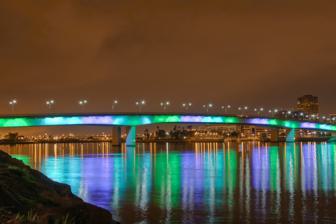
Building: Queensway Twin Bridges
Country: United States of America
Year built: 1970
Bridge in Long Beach, California Queensway Twin Bridges Queensway Twin Bridges, lit at night Coordinates 33°45′36″N 118°11′57″W / 33.759985°N 118.199294°W / 33.759985; -118.199294 Carries Queens Way Crosses Los Angeles River / Queensway Bay Locale Long Beach, California NBI 53C-0551 L/R Characteristics Design Orthotropic deck steel box girder Material Steel Total length 1,200 ft (370 m) each (5,400 ft (1,600 m) each, including approaches) Width 46 ft (14 m) each Longest span 500 ft (150 m) each No. of spans 3 each Piers in water 4 total (2 per bridge) Clearance below 45 ft (14 m) No. of lanes 6 (3 on each bridge) History Designer Martin A. Nishkian Construction end June 1970 Construction cost 1966: US$15,500,000 (equivalent to $145,557,000 in 2023) Opened October 5, 1970 Location The Queensway Twin Bridges (sometimes Queens Way Bridges or Queensway Bay Bridge ) connect downtown Long Beach with the outer Port of Long Beach . They are the southernmost crossing of the Los Angeles River , near the mouth of the river, where it empties into Queensway Bay, and they are the primary arterial link between Long Beach and RMS Queen Mary . The bridges were completed in June 1970 and opened on October 5, 1970. History During the planning and construction phase, the bridge was known as the Magnolia Avenue Bridge or Magnolia Bridge . The consulting engineering firm headed by Martin A. Nishkian was retained to design the bridge. The Bridges were built relatively quickly. The superstructure was prefabricated offsite, shipped and partially assembled before being erected in 14 pieces over only 11 days. Murphy Pacific fabricated the complete superstructure in their Richmond, California yard and shipped it to Long Beach in 30 sections via barge. Six segments were erected on the harbor side in late January 1970; the six mirror-image segments were erected on the Long Beach side in early May 1970; finally, the largest and heaviest 290-foot (88 m) long drop-in sections of the main spans were erected on 26 May 1970. By 1972, the Bridges had taken on their present name. In April 2010, seismic retrofits were started on ramps leading to the Bridges. The contractor abruptly abandoned work in November 2010, with the contractor stating they had not been paid and the County of Los Angeles finding fault in the contractor's work to-date. Design Each bridge carries an orthotropic deck atop steel box girders. Each bridge spans a total of 1,200 ft (370 m), excluding approaches, as a three-span girder bridge, with a 500 ft (150 m) main span flanked on each side by a 350 ft (110 m) side span. Including the 1,900 ft (580 m) south and 2,300 ft (700 m) north approaches, the total length of each bridge is 5,400 ft (1,600 m). The deck is coated with an epoxy asphalt wearing surface. The main span includes a central 290 ft (88 m), 617-short-ton (560 t) drop-in section which was lifted in place by the Marine Boss floating crane. The drop-in span is supported on each side by a 105 ft (32 m) section cantilevered off the pier. The Bridges feature a 45 ft (14 m) vertical clearance above the average low tide mark and provide three lanes of traffic in each direction with a 6 ft (1.8 m) wide sidewalk outboard of the traffic lanes. The cost of the bridge was estimated at US$7,391,632 (equivalent to $67,540,000 in 2023), with the approach structures costing an additional US$5,882,761 (equivalent to $53,760,000 in 2023). The Bridges subsequently won an AISC Prize Bridge Award in 1971. In popular culture View of bridge from underneath (2016), which has been used as the shooting location for scenes from Dexter The cost of closing the Queensway Bridges is only US $2,500 per day, facilitating filming on weekdays when many other Los Angeles-area locations are difficult to close. The Queensway Twin Bridges have served as the filming locations for numerous television shows and movies, most notably in: CSI: Miami (2002–2012): Numerous instances. Anchorman: The Legend of Ron Burgundy (2004): The biker, played by Jack Black , throws Ron's dog Baxter off the Queensway Twin Bridges. Dexter (2006–13): In the season 2 episode The British Invasion (2007), Lila parks under the bridge and examines Dexter's bag of tools; and in the season 3 episode The Lion Sleeps Tonight (2008), Dexter meets with Miguel Prado under the bridge. Bedtime Stories (2008): A candy truck gets into an accident on the bridge, raining gumballs on Skeeter. Get Smart (2008): Driving scenes were shot on the bridge. Transformers: Revenge of the Fallen (2009): The bridge served as a freeway in Shanghai. Knight and Day (2010): Roy and June ride a motorcycle across the bridge (with the location transplanted to Spain). The Bridge (2013–14): The Queensway Twin Bridges served as the eponymous Bridge of the Americas . Agents of S.H.I.E.L.D. (2013–2020): An explosion scene for the season 1 episode titled " The Bridge " was filmed on November 6, 2013. Rosewood (2015–2017): The Season 1 finale featured a car explosion filmed on the bridge. See also Transport portal Engineering portal California portal Greater Los Angeles portal List of crossings of the Los Angeles River References